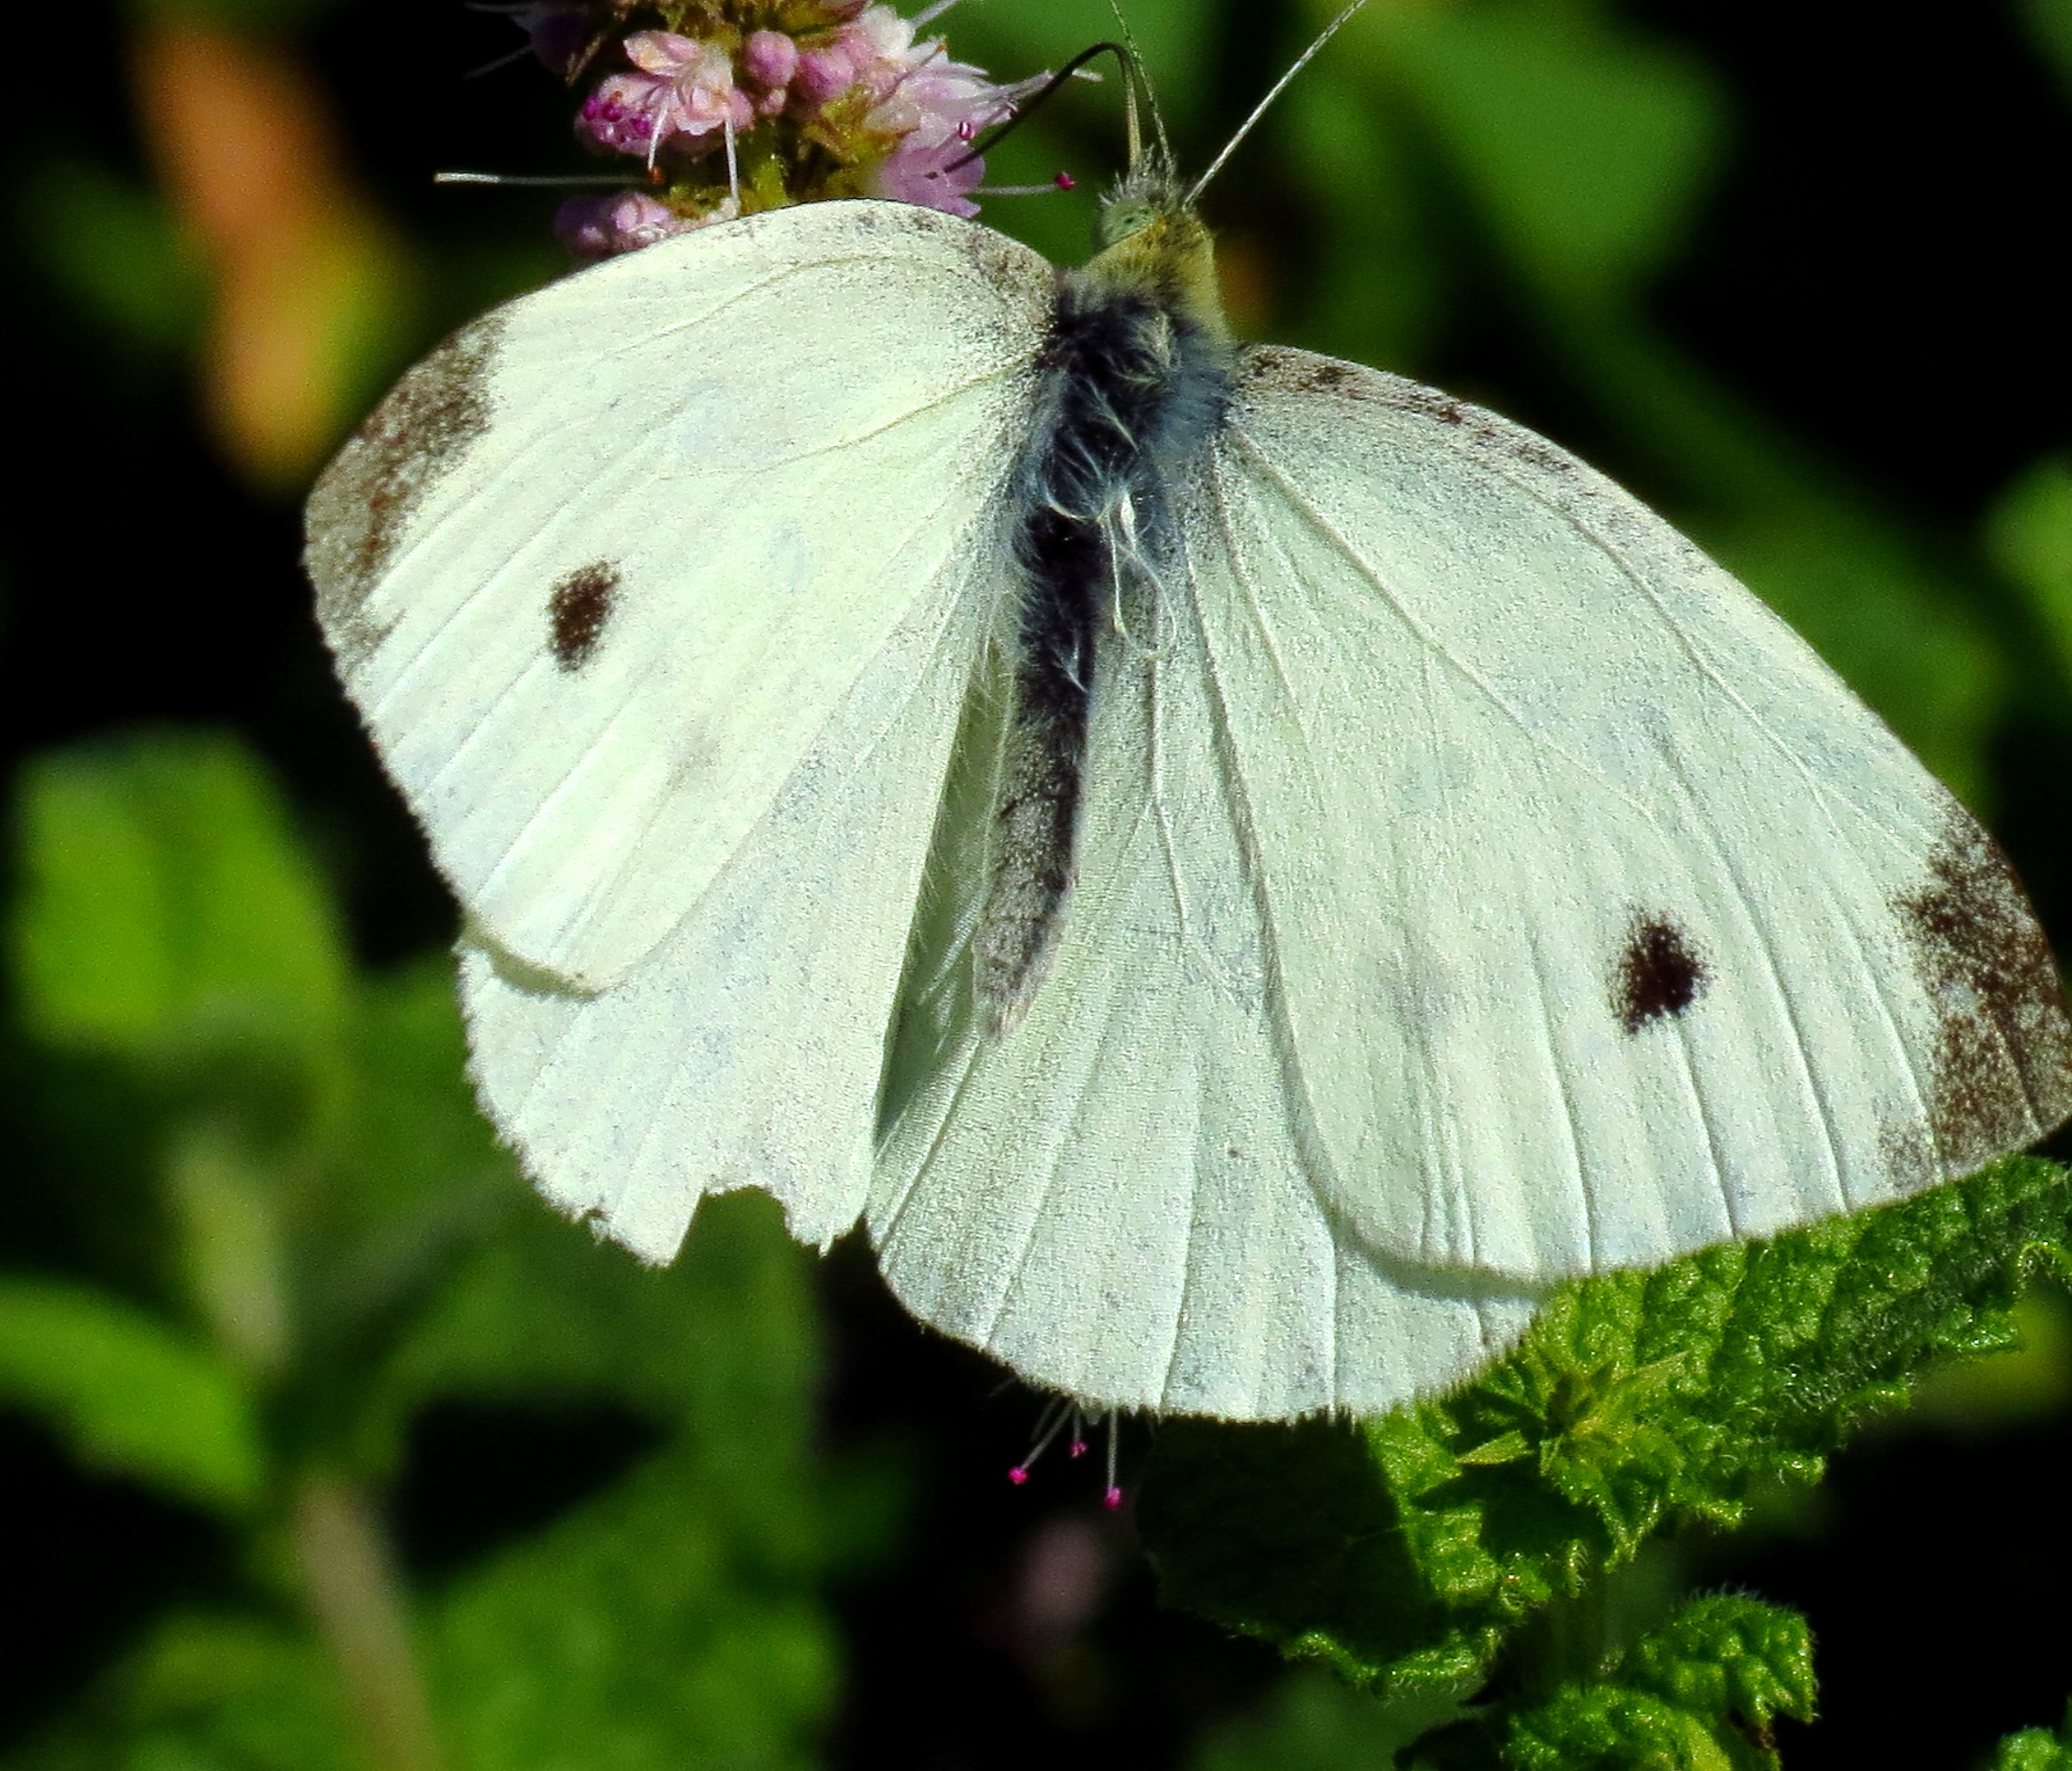
nature, wing, flower, insect, botany, moth, butterfly, fauna, invertebrate, close up, animals, naturaleza, pieridae, ggl1, gaby1, animales, mariposas, volvoretas, canonsx40hs, macro photography, arthropod, pollinator, moths and butterflies, lycaenid, brush footed butterfly, colias, cabbage butterfly